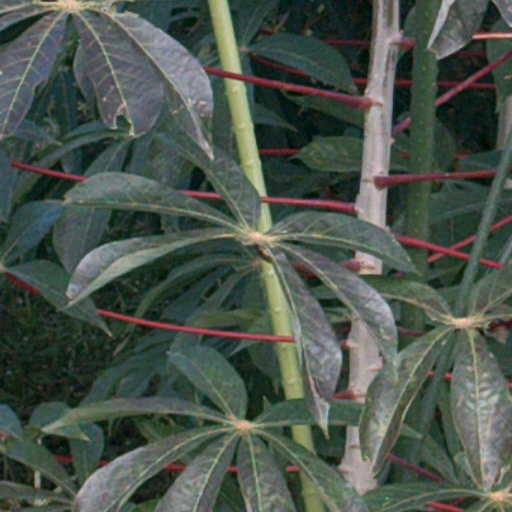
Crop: cassava